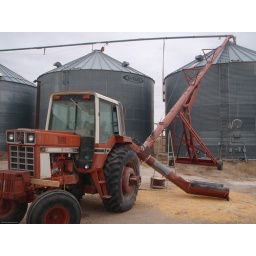
This machine powered by the tractor will take the grain from the trucks and place it into this huge silos